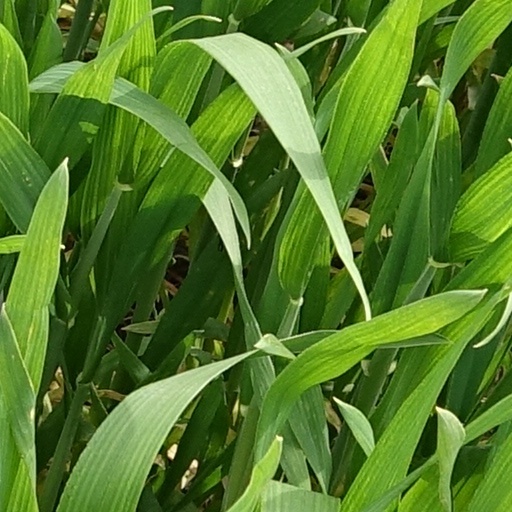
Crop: wheat